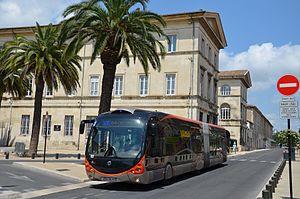
Irisbus Crealis Neo 18 n°707 de la ligne T1 du réseau TANGO, près de l'arrêt Montcalm à Nîmes.
La ligne T1 ou Tango+, parfois appelée Tram'Bus est une ligne de bus à haut niveau de service inaugurée en 2012 et reliant Nîmes à Caissargues, près de l'autoroute A 54.
Le réseau de transports en commun de Nîmes est un réseau urbain de lignes de bus en France, dans le département du Gard, sur la Communauté d'agglomération Nîmes Métropole. L'exploitation du réseau est déléguée à Transdev Nîmes par l'autorité organisatrice des transports urbains qui est la communauté d'agglomération Nîmes Métropole. Le réseau est exploité sous la marque Tango !, composée à partir de l'acronyme de Transport de l'agglomération nîmoise.